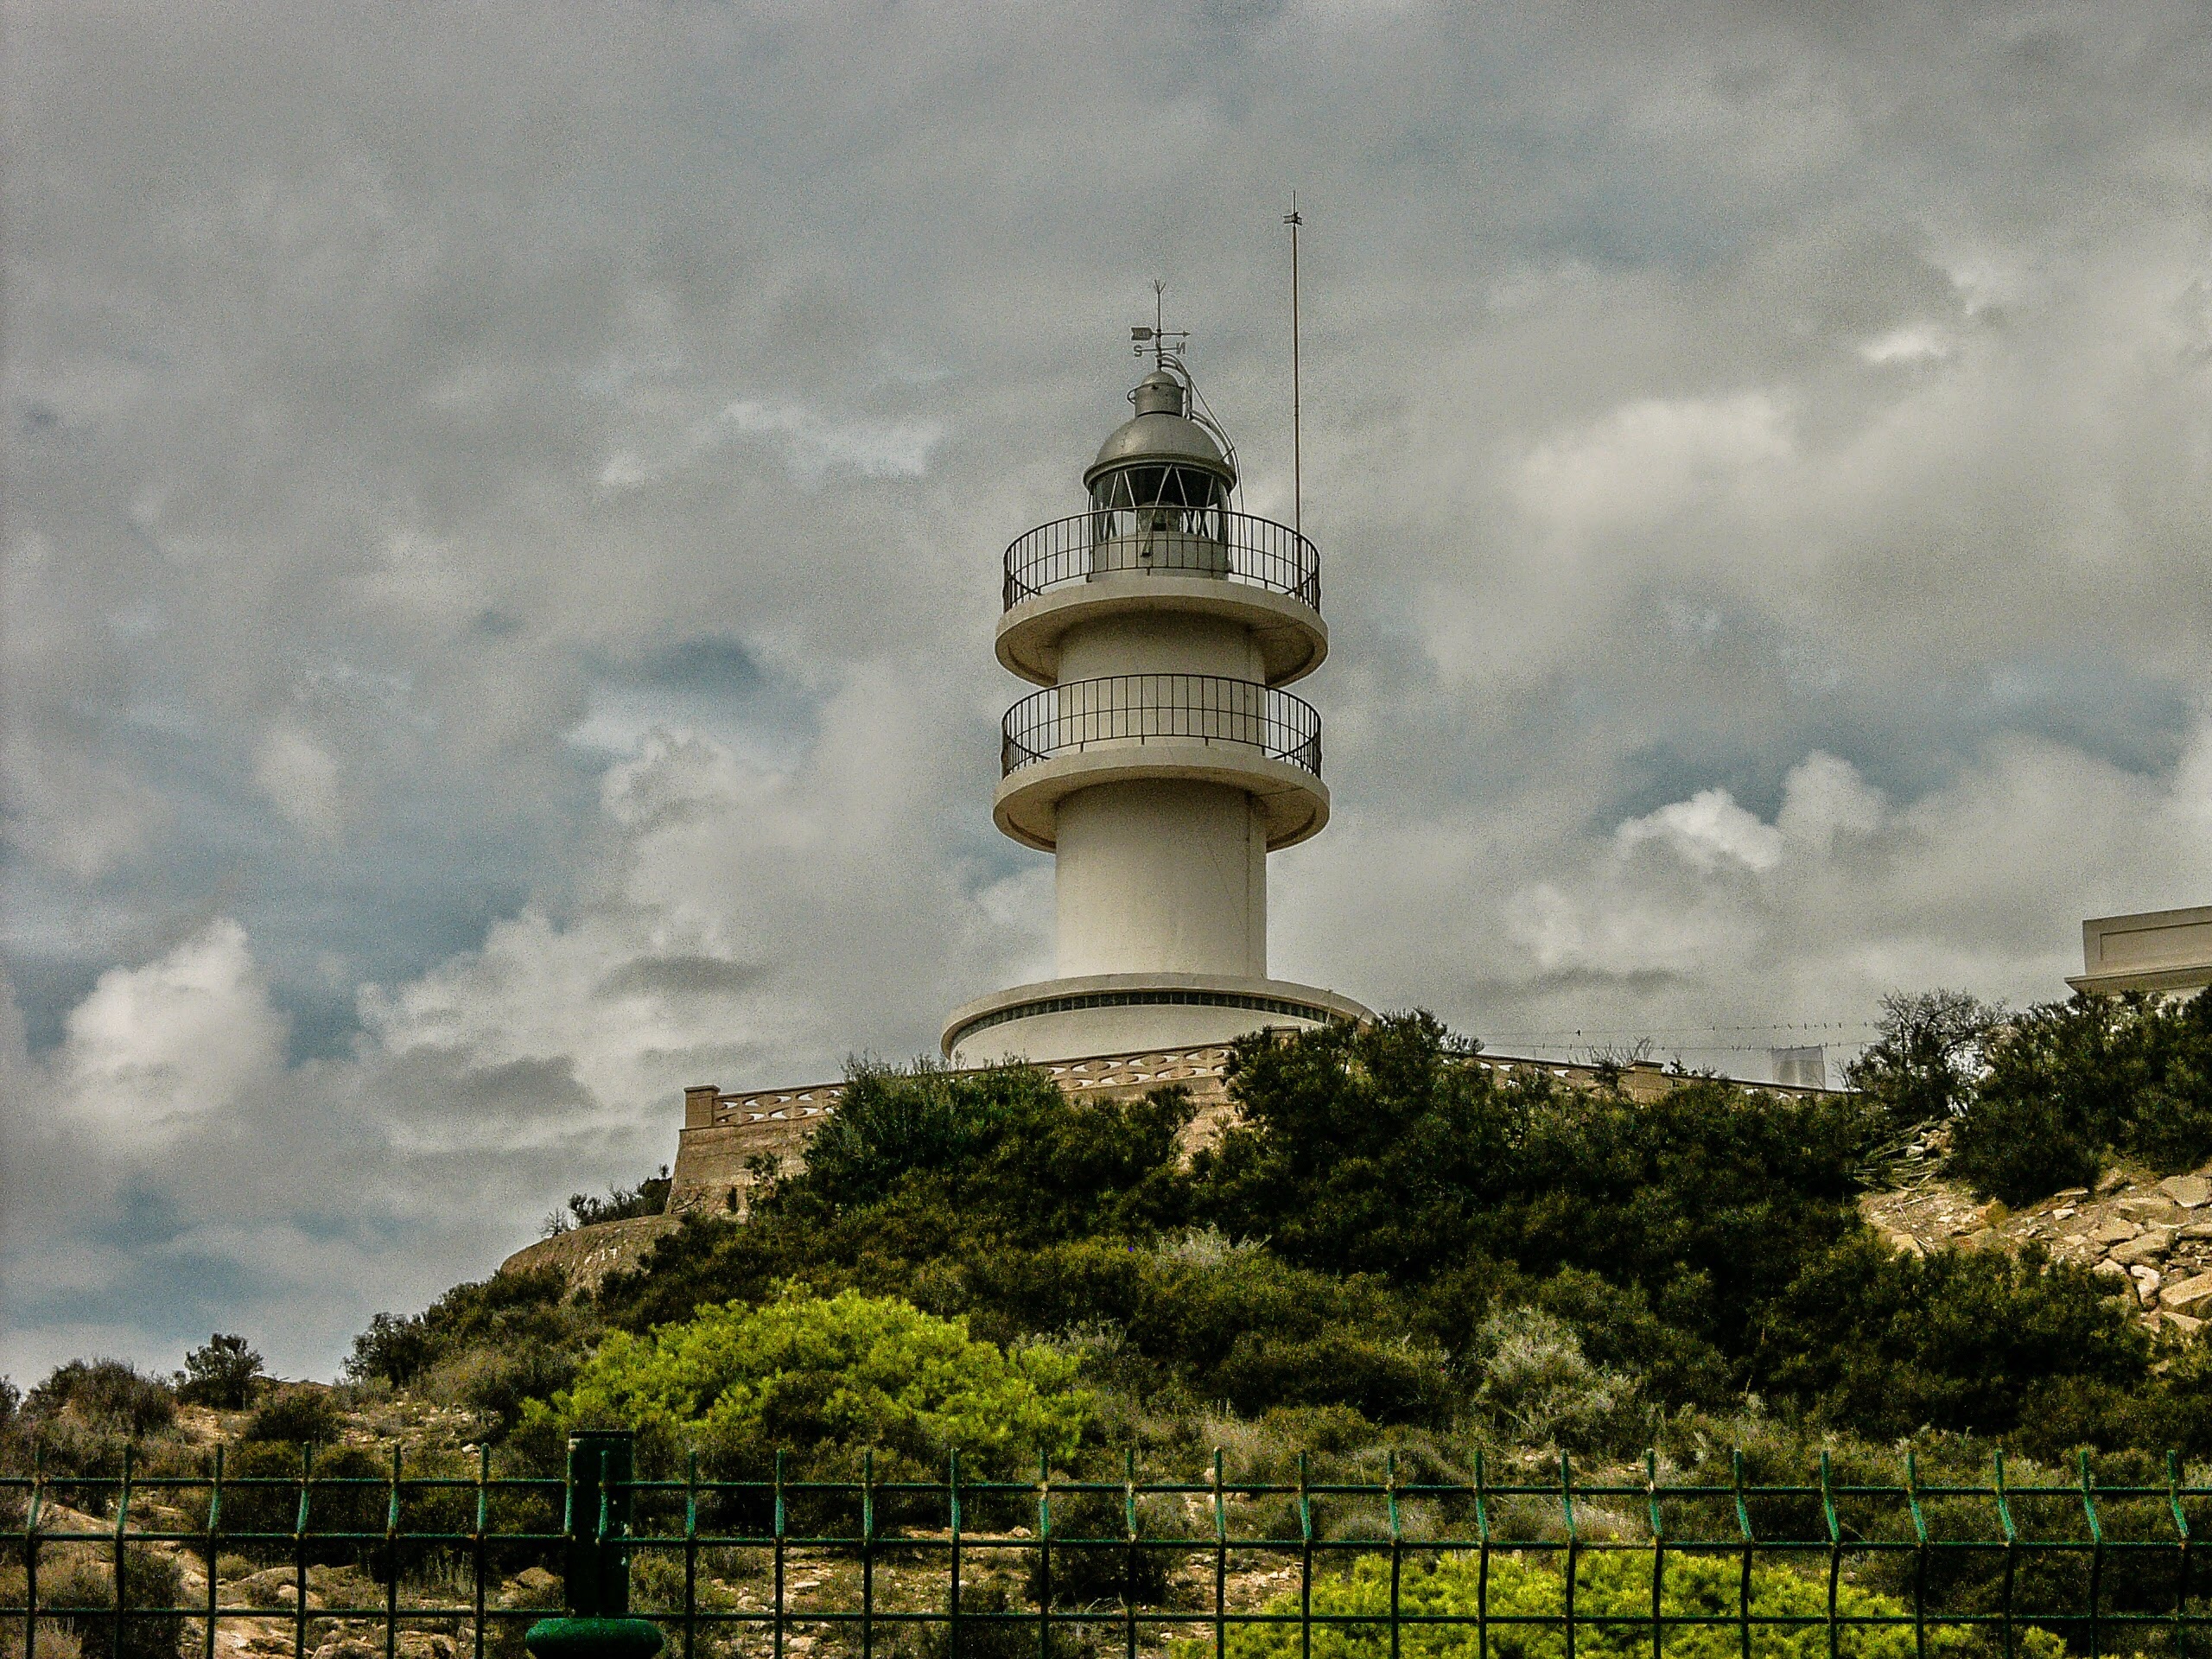
sea, cloud, lighthouse, tower, landmark, alicante, mediterranean sea, after orchards